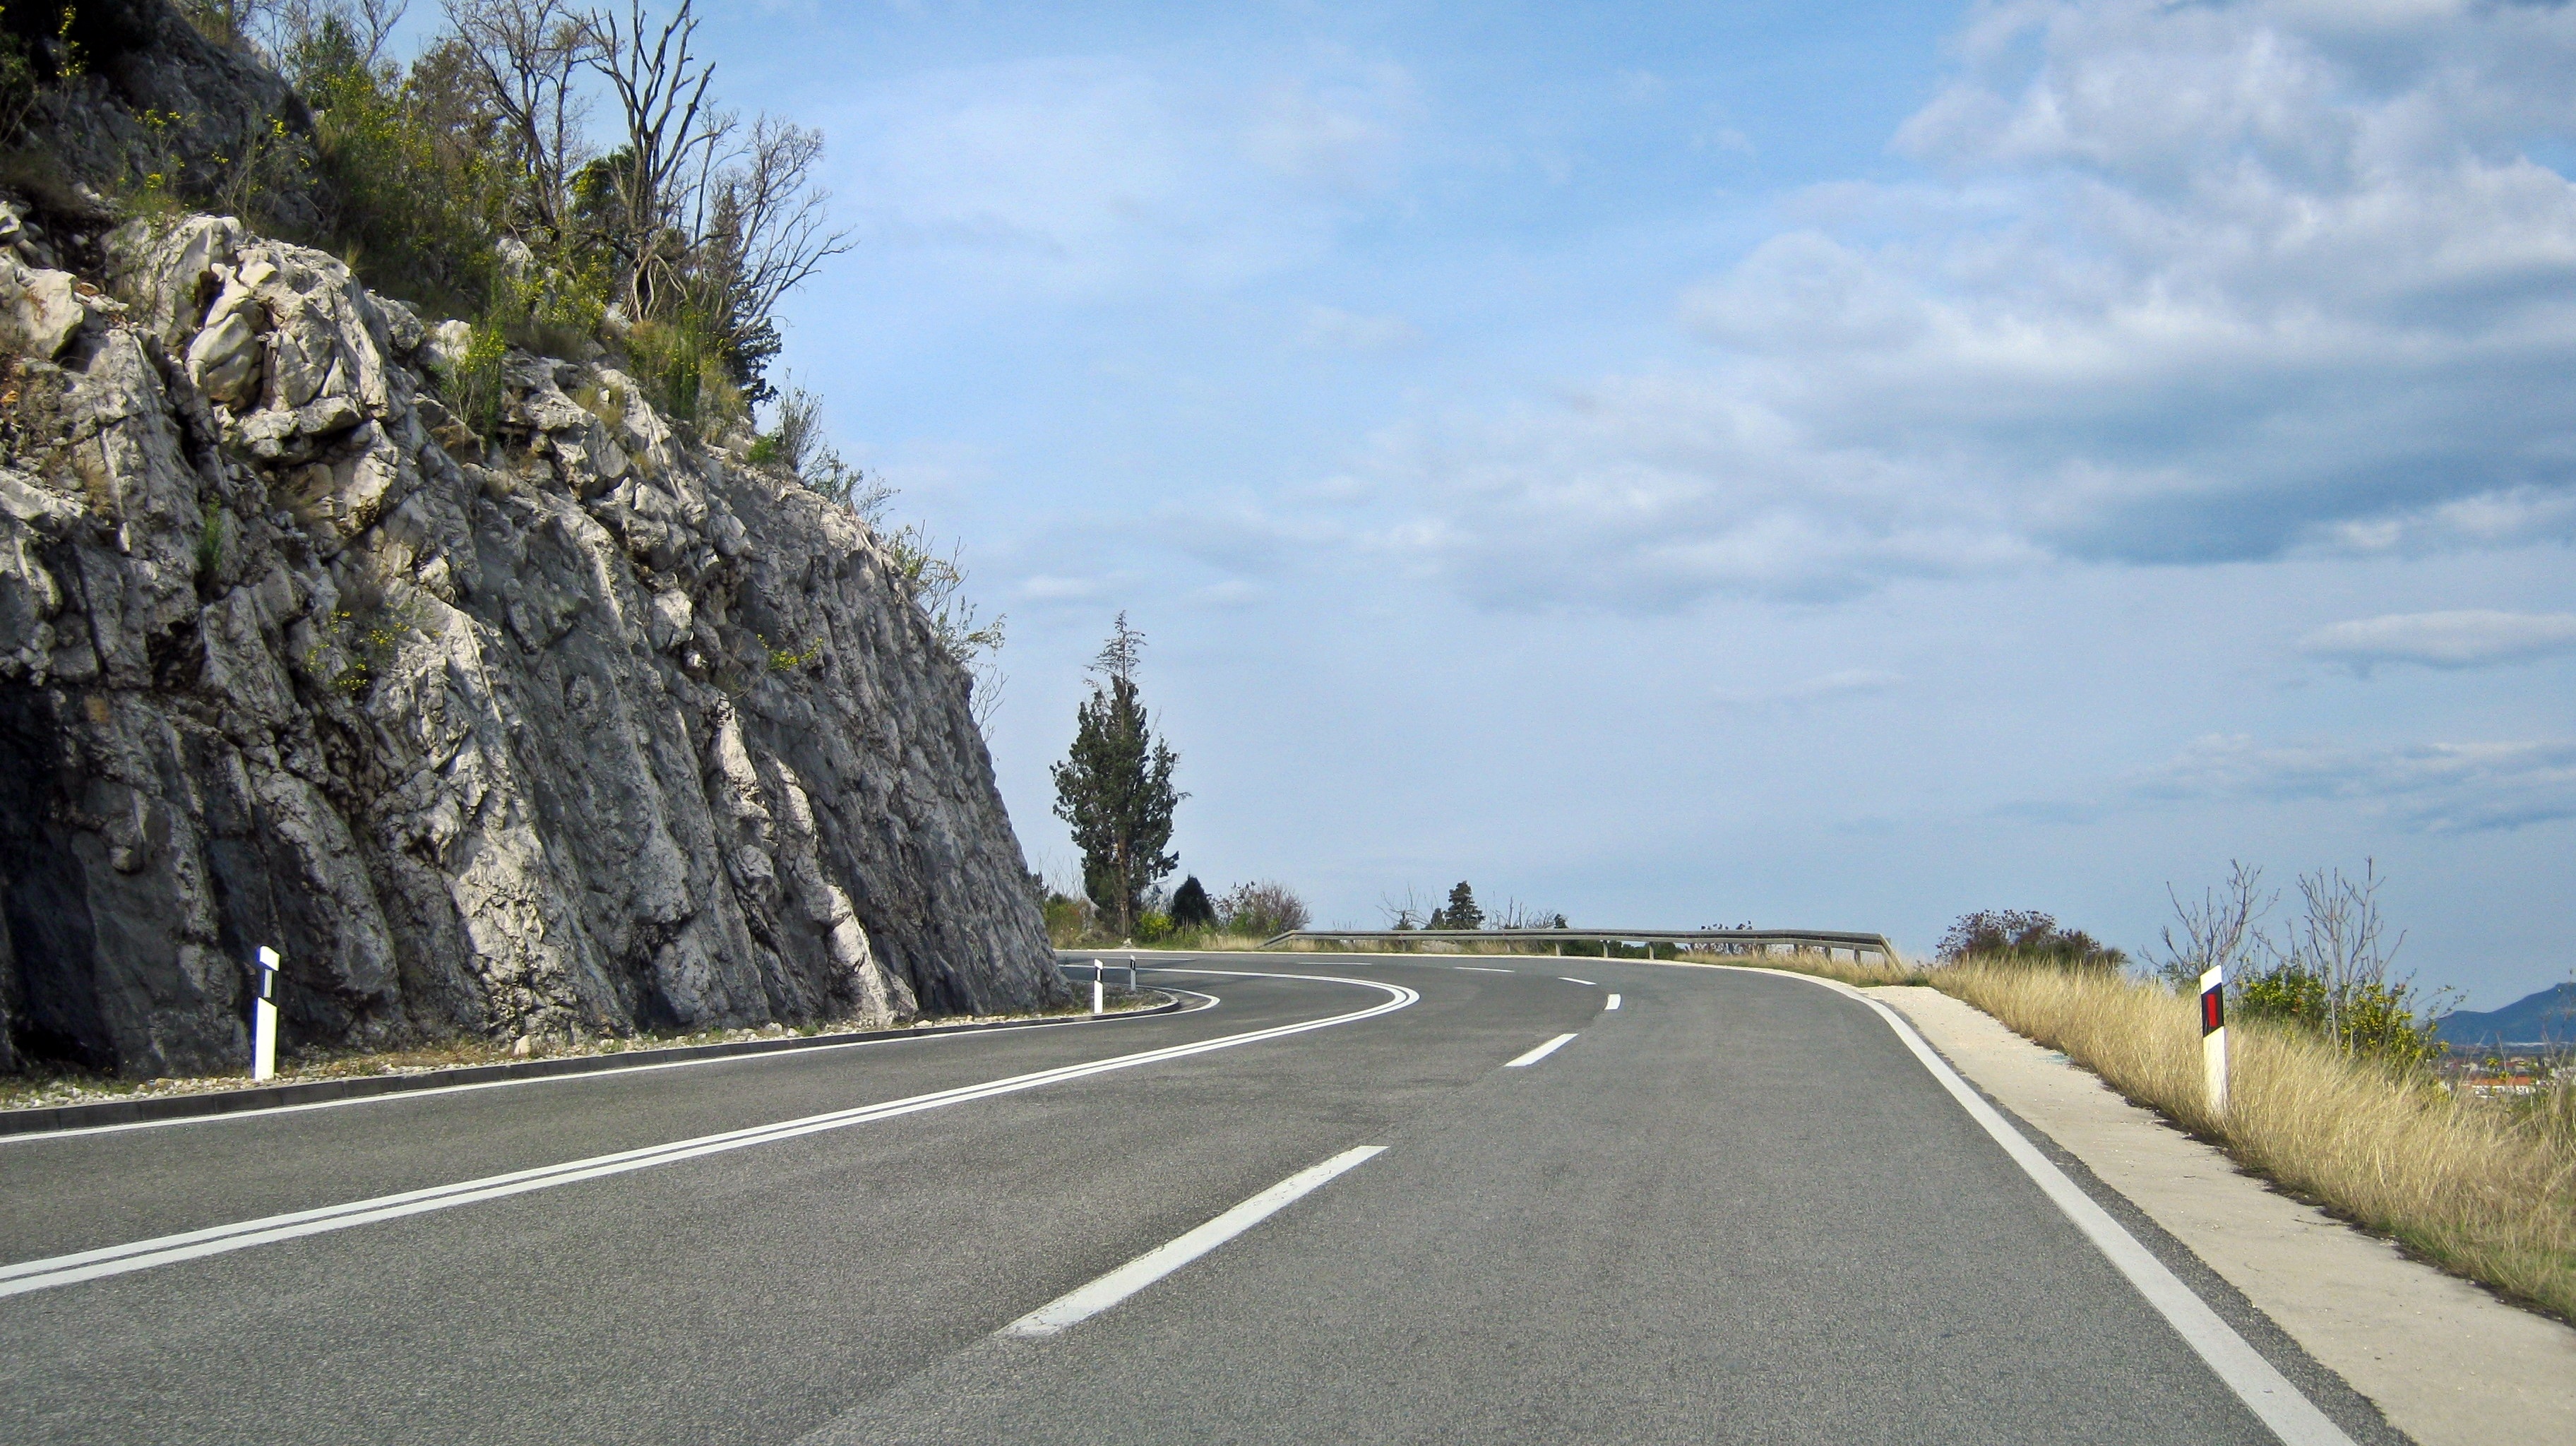
landscape, mountain, road, highway, stone, asphalt, lane, mountain road, road trip, rocks, mountains, infrastructure, rocky road, mountain pass, road surface, nonbuilding structure, controlled access highway